Martin Buschmann

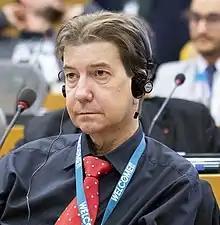
Martin Buschmann in October 2019

Martin Buschmann (17 April 1970 in Hamburg) is a German politician of the Tierschutzpartei (Animal Protection Party). He has been a member of the European Parliament since the 2019 European elections. He was a member of the GUE/NGL parliamentary group from July 2019 to his resignation from the group in January 2020.